Afghan salad

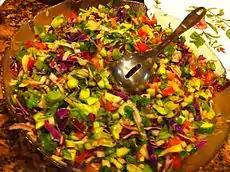
An Afghan salad prepared with tomato, cucumber, onion and many additional ingredients

Afghan salad is a salad in Afghan cuisine that is prepared with the primary ingredients of diced tomato, cucumber, onion, carrot, cilantro, mint and lime or sometimes lemon juice. Salt and pepper may be used to season the dish. Additional ingredients may be used, such as bell peppers, parsley, radish and herbs, among others.